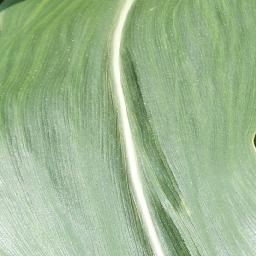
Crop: corn
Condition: (maize)_healthy